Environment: real
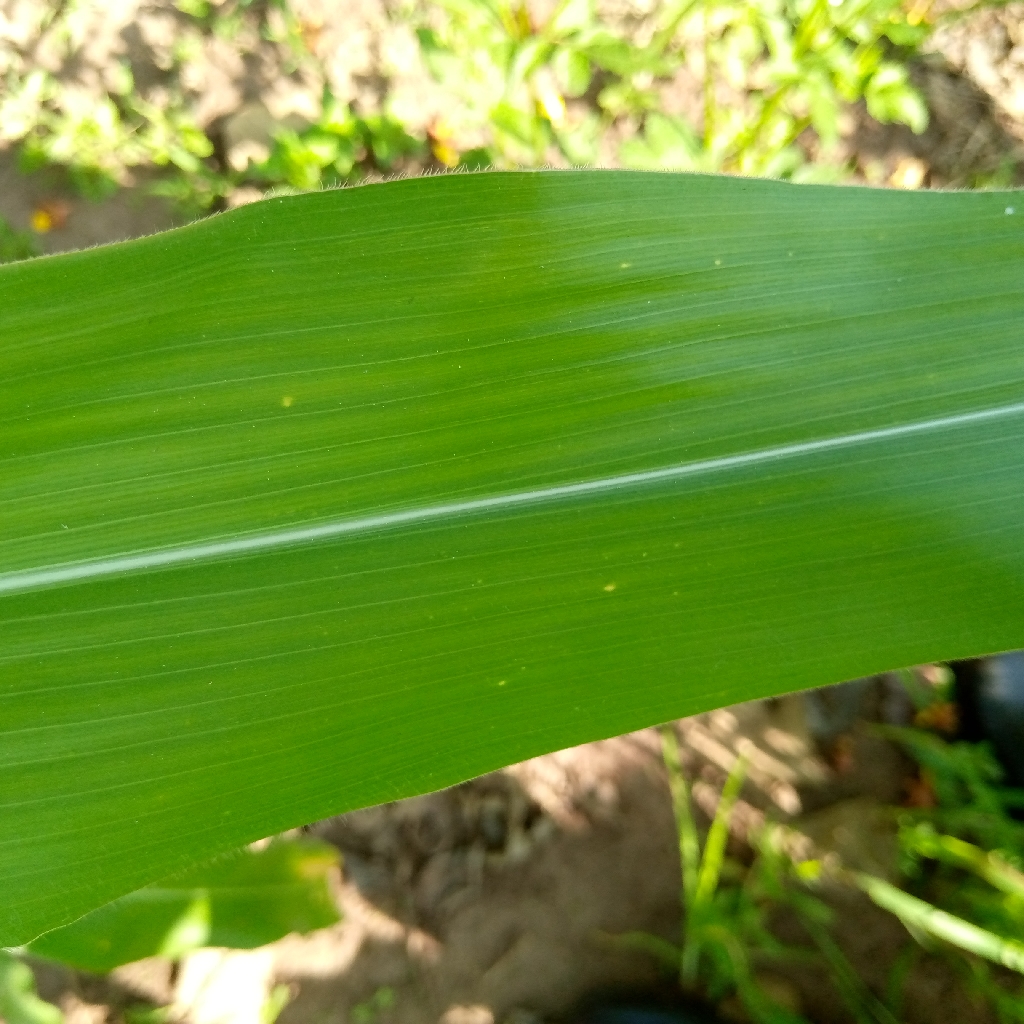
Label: healthy